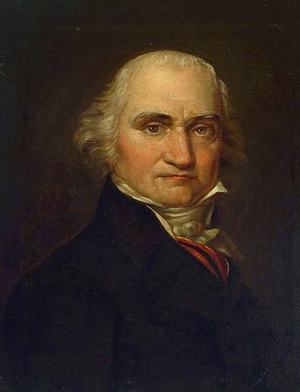
Jan Śniadecki, né le 19 août 1756 à Żnin et mort le 9 novembre 1830 à Jašiūnai, près de Vilnius, est un mathématicien, philosophe et astronome polonais, encyclopédiste et représentant des Lumières polonaises.